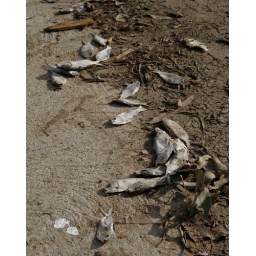
Looks like the birds aren't the only animals with problems in a hurricane.